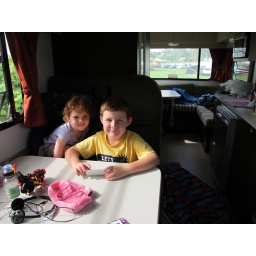
Hanging out in the van waiting for the water to go down! Gin Gin, Qld.